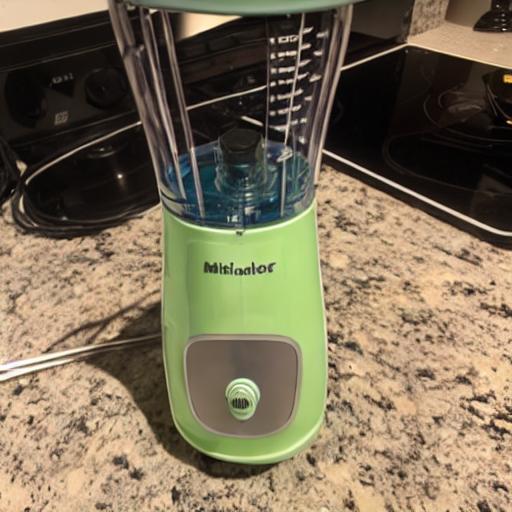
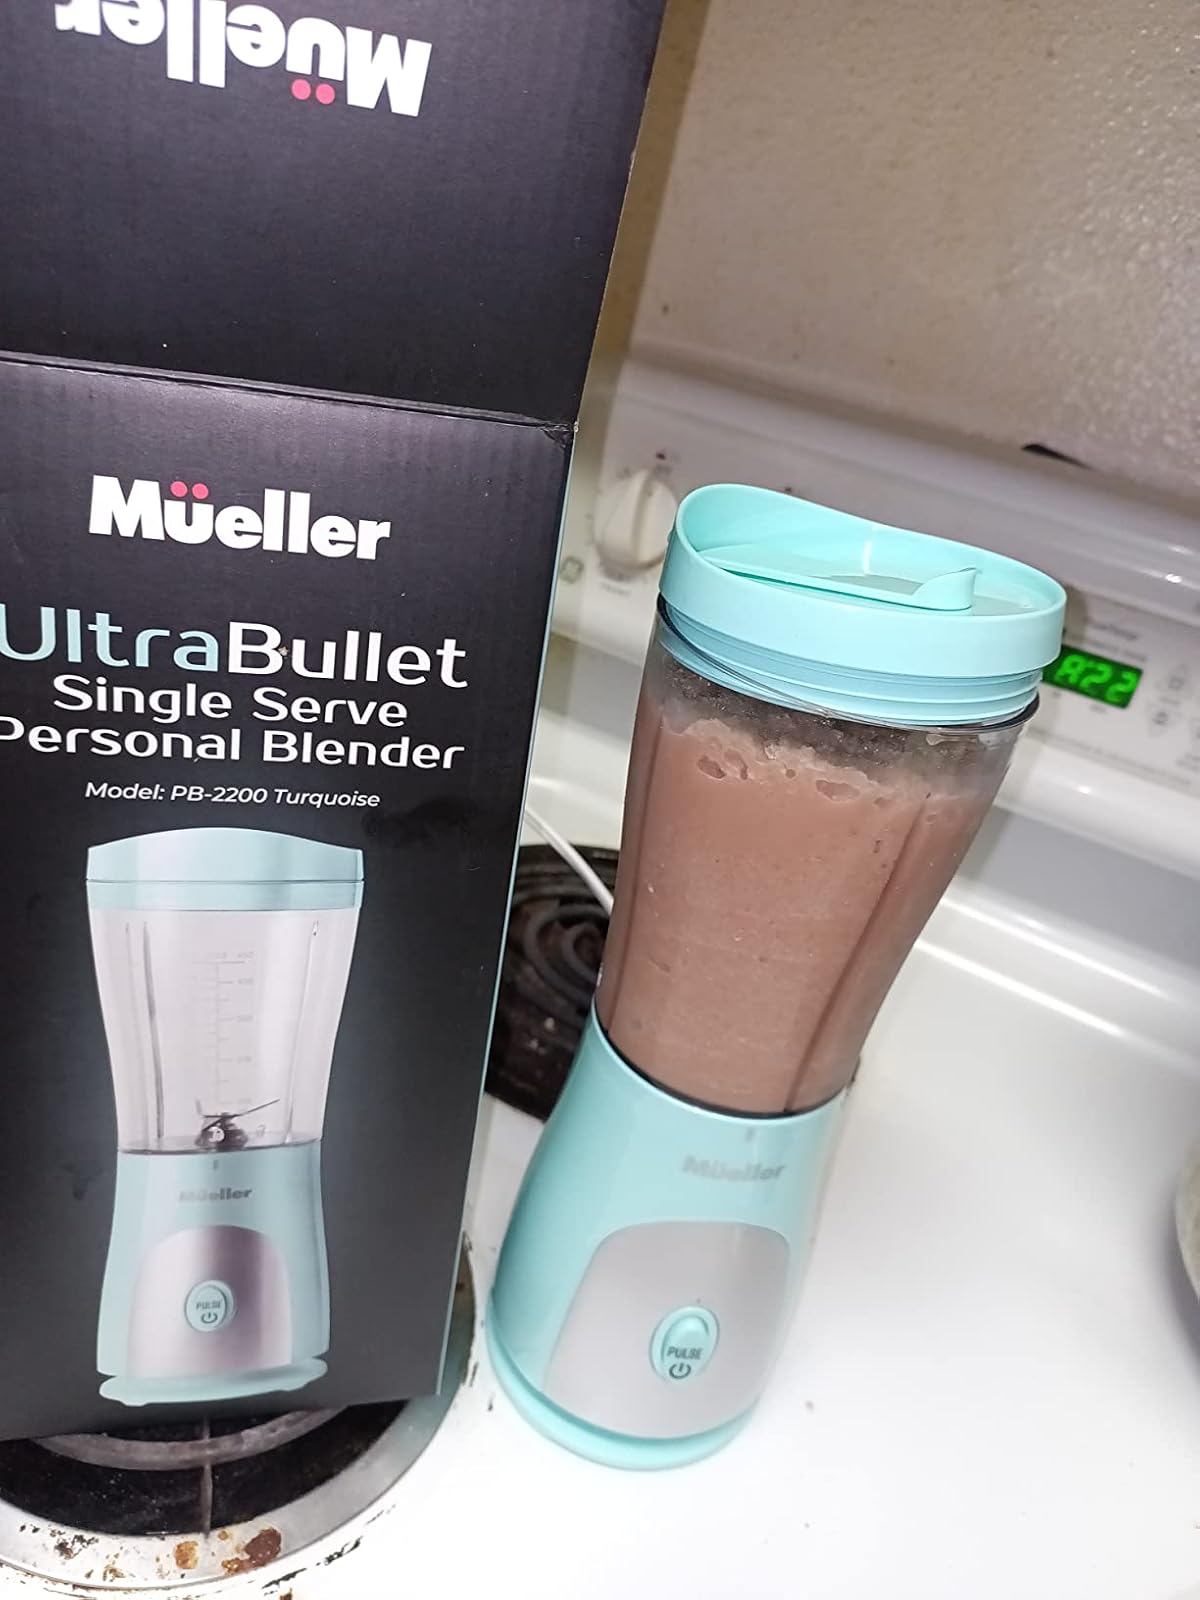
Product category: items_blender
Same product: no